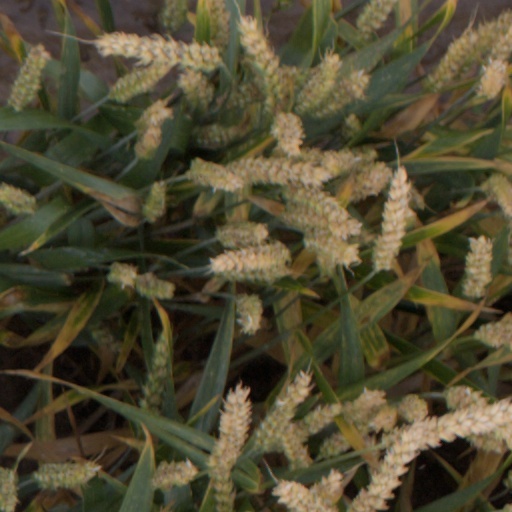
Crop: wheat